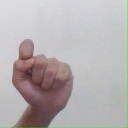
अक्षर: घ